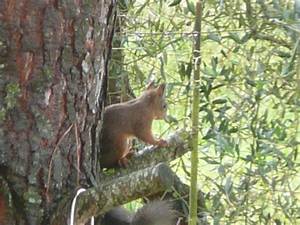
Label: scoiattolo